Look to the Lilies

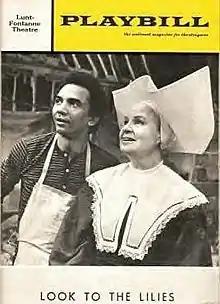
Original Playbill

Look to the Lilies is a stage musical with a book by Leonard Spigelgass, lyrics by Sammy Cahn, and music by Jule Styne.